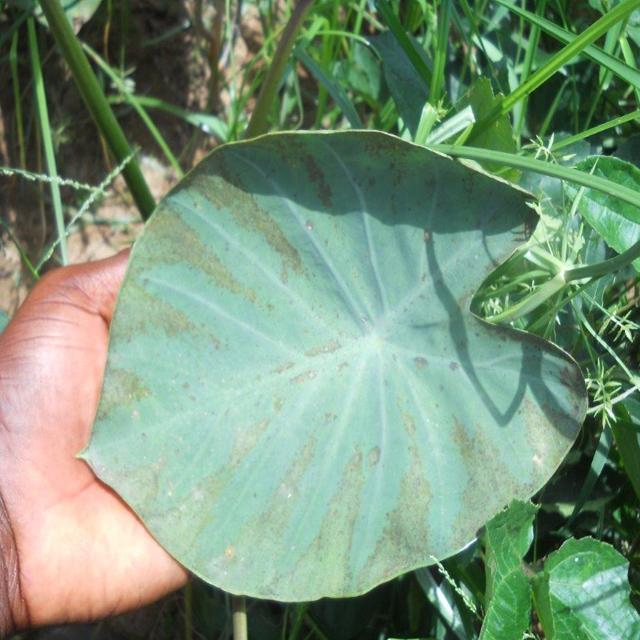
Label: Early_Blight